Oh My Ladylord

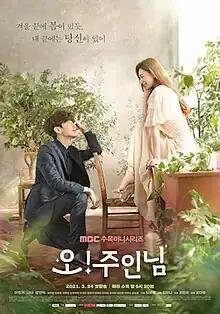
Promotional poster

Oh My Ladylord is a 2021 South Korean television drama starring Lee Min-ki and Nana. Directed by Oh Da-young, the series tells a story of romance between a man who 'does not' love and a woman who 'can't' love. It aired on terrestrial television channel MBC from March 24 to May 13, 2021, on Wednesdays and Thursdays at 21.30 (KST) for 16 episodes. It is available on iQIYI as "Oh! Master" with subtitles in multiple languages globally.